Mlambalasi Rock Shelter

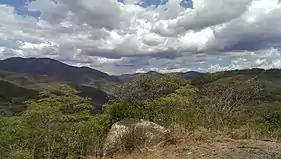
Iringa Region, Tanzania

The Mlambalasi Rock Shelter is a historic site located in Iringa District of Iringa Region in southern Tanzania, 50 km away from Iringa City. Excavations in 2006 and 2010 by the Iringa Region Archaeological Project uncovered artifactual deposits from the Later Stone Age (LSA), the Iron Age, and the historic periods, as well as external artifacts from the Middle Stone Age (MSA). Direct dating on Achatina shell and ostrich eggshell beads indicates that the oldest human burials at Mlambalasi (and thus the earliest occupation levels) are from the terminal Pleistocene. Mlambalasi is characterized by interment in the LSA and Iron Age periods, as well as by cycles of use and abandonment.